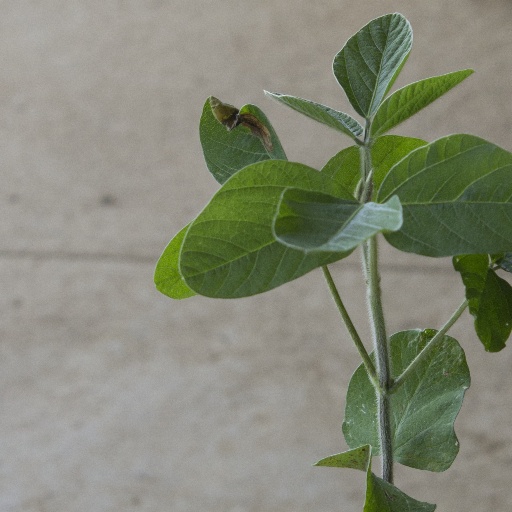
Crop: soybean